History of sport in France

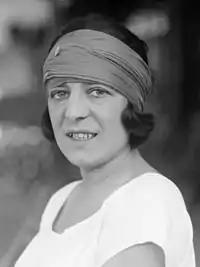
Suzanne Lenglen, icon of the 1920s.

The Reformation presented a pedagogical challenge, as many of its early proponents were students critical of the scholastic model of medieval universities. They questioned the purpose of education, prompting broader reflection on educational content. Within the broader humanist movement that emerged in Italy, figures such as François Rabelais and Michel de Montaigne contributed to educational thought in France, although practical reforms remained limited. Significant implementation occurred within the Catholic Counter-Reformation, particularly through the influence of Ignatius of Loyola. Jesuit institutions incorporated physical activities such as dance, fencing, theater, games, and competitive exercises into their curricula, a model that spread throughout Europe and beyond. Protestant educational reformers, including Jan Comenius, John Locke, and Jean-Jacques Rousseau, also contributed to this pedagogical discourse. Their ideas influenced early theorists of gymnastics such as Johann Bernhard Basedow, Johann Christoph Friedrich GutsMuths, and Johann Heinrich Pestalozzi. However, these developments remained primarily confined to German-speaking regions and only began to significantly influence France after the 1805 French translation of GutsMuths’ "Gymnastics for Youth" by Armar and Durivier.